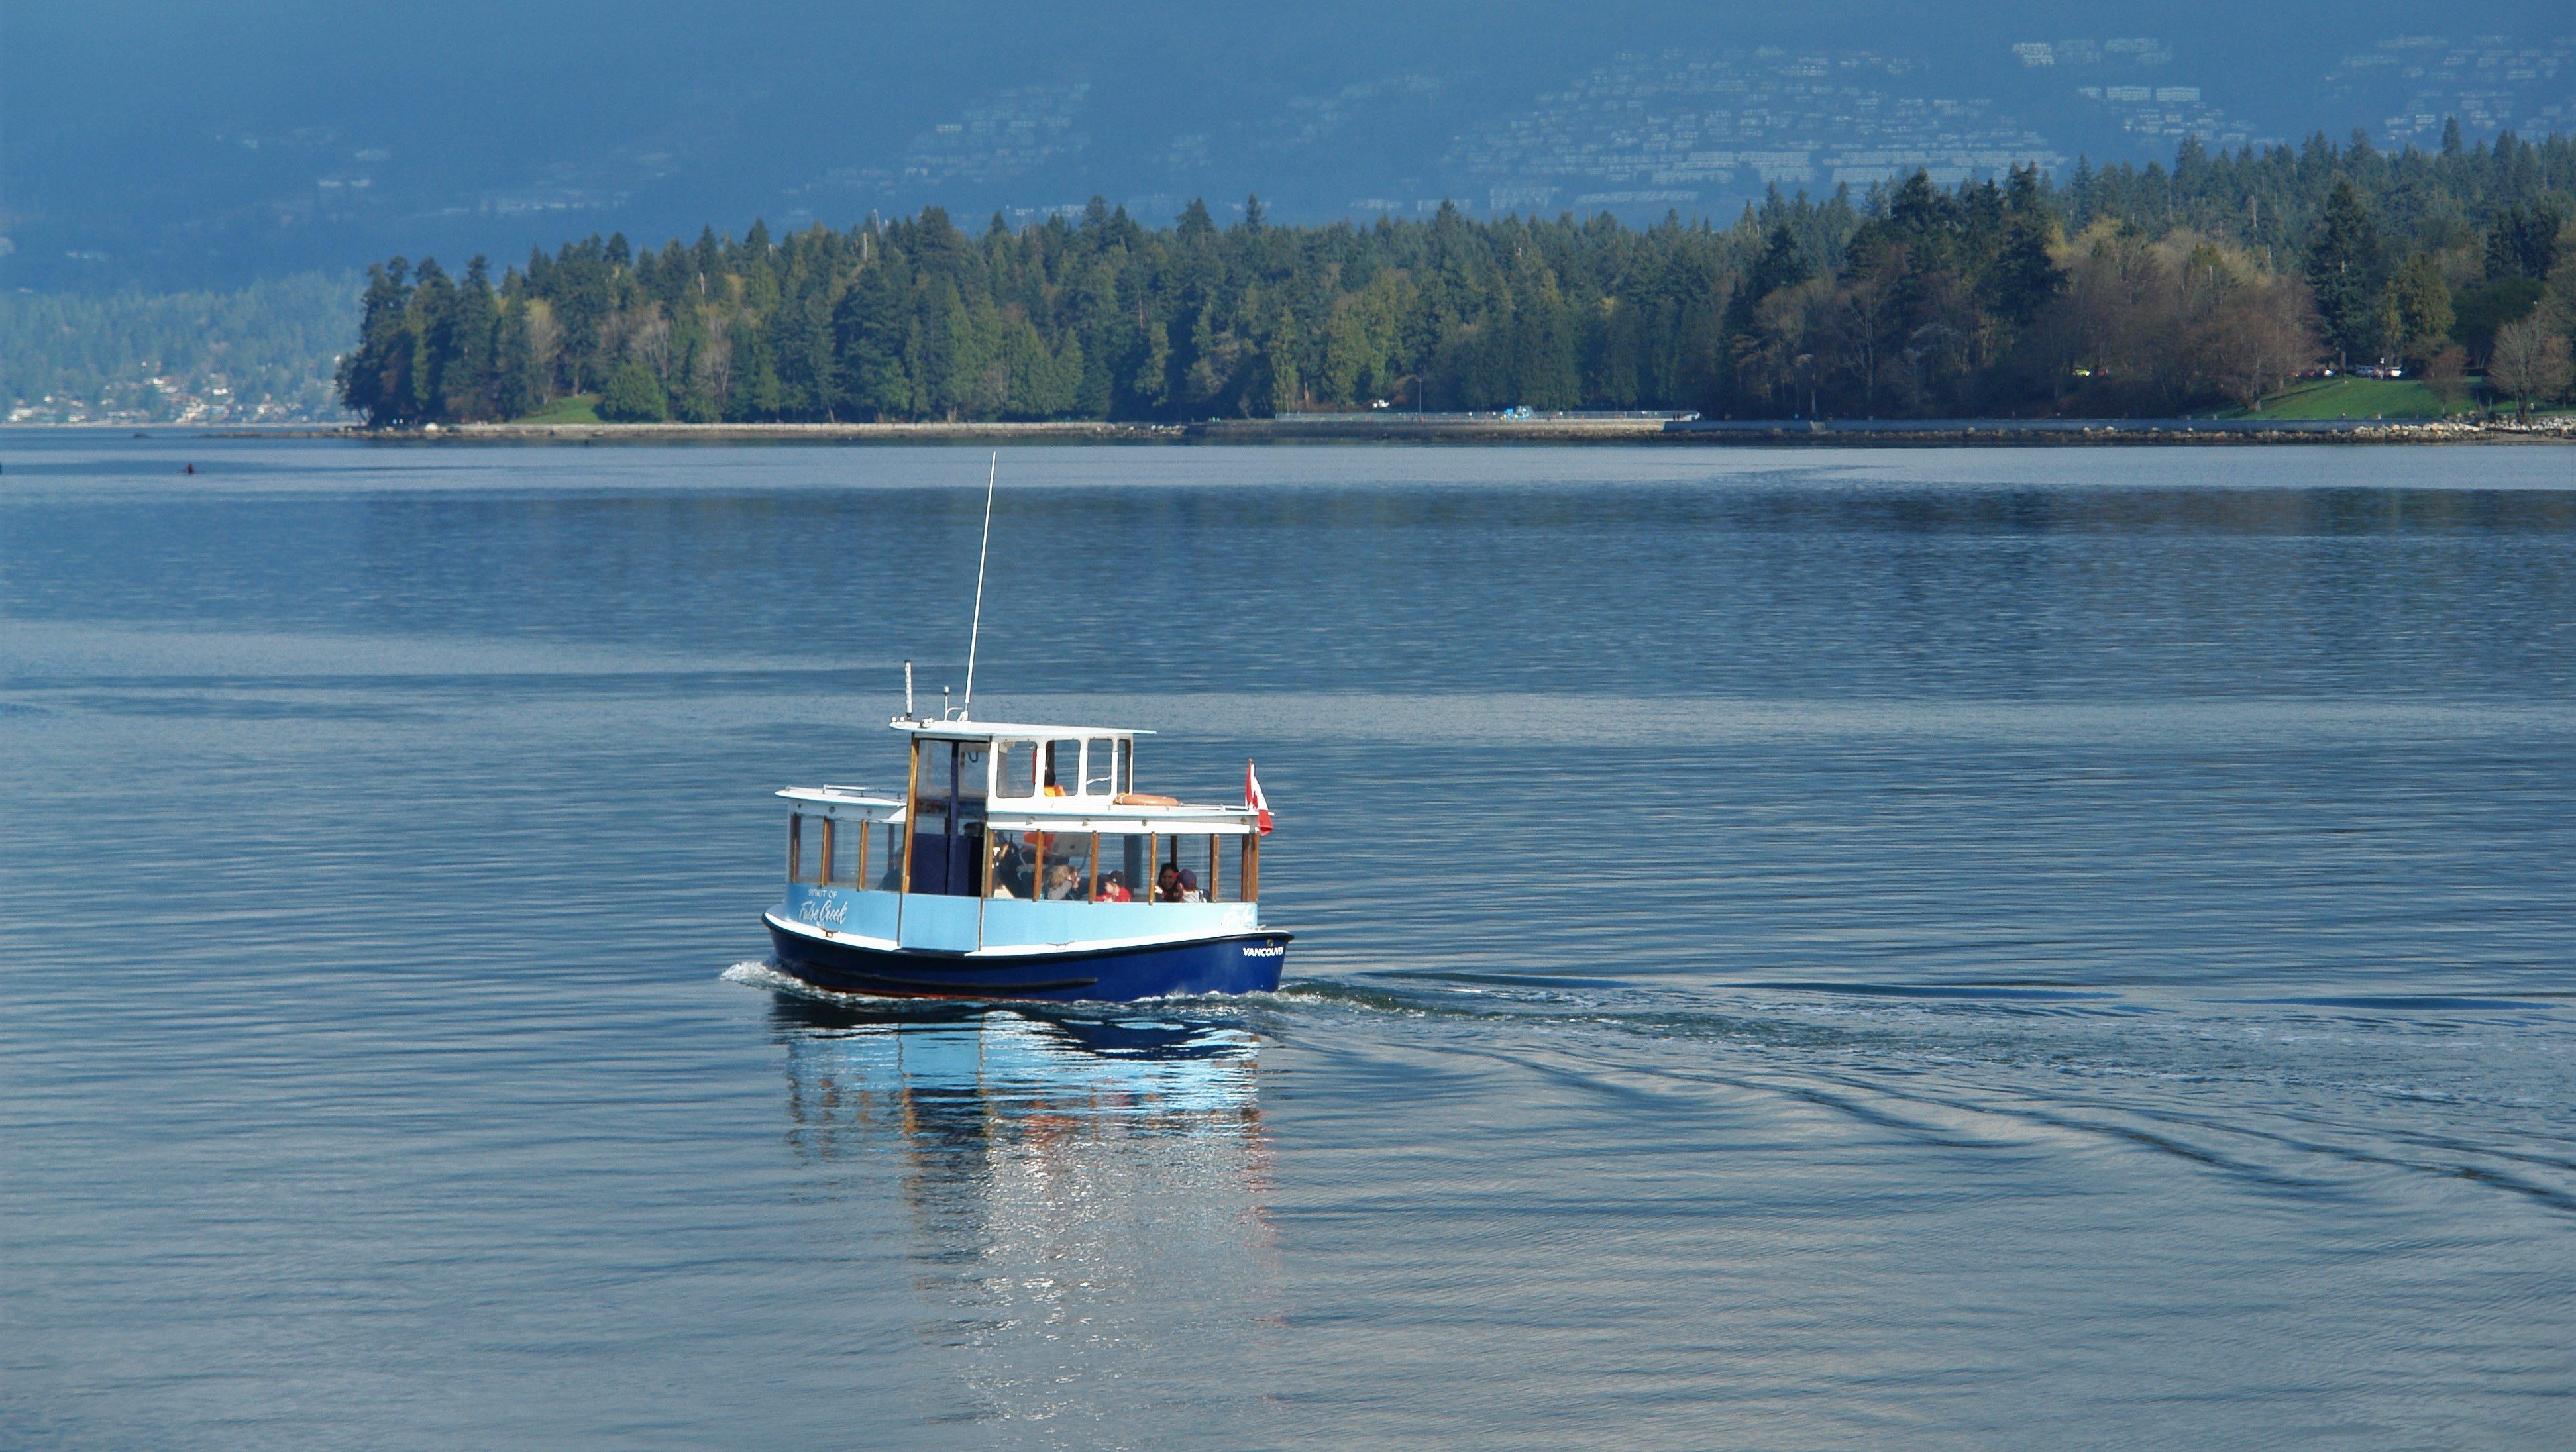
sea, water, dock, boat, shore, lake, reflection, vehicle, bay, harbor, ferry, boating, channel, watercraft